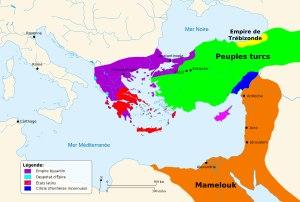
L’Empire byzantin, ainsi appelé depuis le XIXᵉ siècle pour décrire l’empire romain d'Orient du Moyen Âge, fut gouverné par la dynastie des Paléologue de 1261 à 1453, c’est-à-dire la période comprise entre la reconquête de Constantinople sur les Latins par Michel VIII Paléologue et la conquête finale de la Ville par les Ottomans conduits par Mehmed II. La dynastie des Paléologue s'est maintenue au pouvoir plus longtemps qu’aucune autre sur l’empire, parvenant à maintenir la loyauté de ses sujets en dépit du ressentiment populaire que provoqua l’union des Églises orientale et occidentale lors des conciles de Lyon et de Florence ensuite, ainsi que des déboires d’Andronic II et de Jean V.
Les guerres entre les peuples turcs et l’Empire byzantin s’étalent sur une période de près de quatre siècles, du milieu du XIᵉ siècle à la chute de Constantinople en 1453.
Andronic II Paléologue, né le 25 mars 1259 et mort au mont Athos le 13 février 1332, est un empereur byzantin du 11 décembre 1282 au 23 mai 1328. Il est le fils de Michel VIII Paléologue et de Théodora Vatatzès.